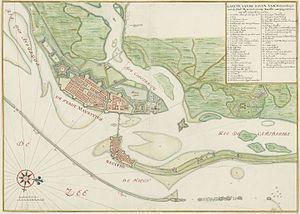
L'accusation d'esclavagisme à l'encontre des Juifs date essentiellement du XXᵉ siècle. Aussi bien aux États-Unis qu'en France, elle se fonde sur la place marginale occupée par les Juifs dans la traite et l'emploi d'esclaves, exploitée et démesurément exagérée par des propagandistes antisémites.